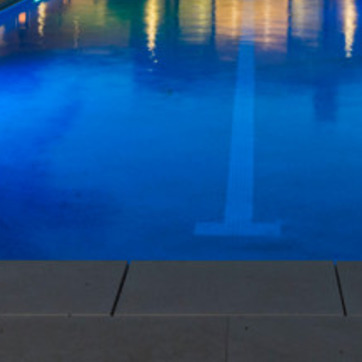
Material: water